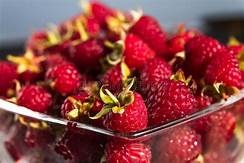
Label: raspberry